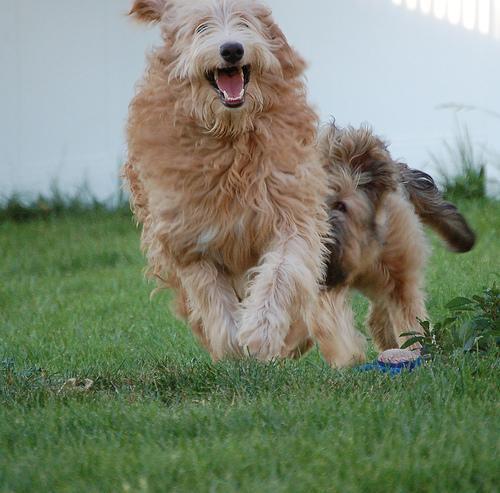
briard